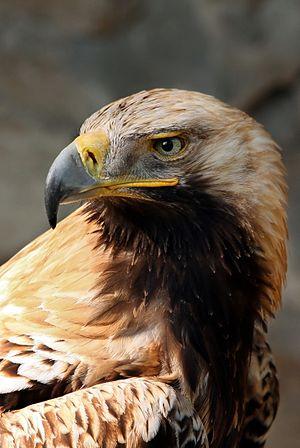
Un Aigle impérial. Türkçe: Şah kartal'ın portresi.
L’aigle impérial est une espèce de rapaces de la famille des Accipitridae. Il se rencontre en période de reproduction principalement dans la steppe eurasienne, depuis la puszta d'Autriche et de Hongrie jusqu'à la Mongolie et le sud-est de la Sibérie, et en hivers dans les pays du sud-est de la Méditerranée, en Afrique du nord-est, en Asie du sud et en Chine. Il est considéré comme une espèce vulnérable dans une grande partie de son aire de répartition. L'aigle ibérique est une espèce proche avec laquelle Aquila heliaca a longtemps été confondue.
La Fruška gora est un massif montagneux situé en Serbie, au nord de la région de Syrmie, dans la province autonome de Voïvodine.
Les aires naturelles protégées de Serbie couvrent une superficie de 5 443 km², soit environ 6 % du territoire du pays.